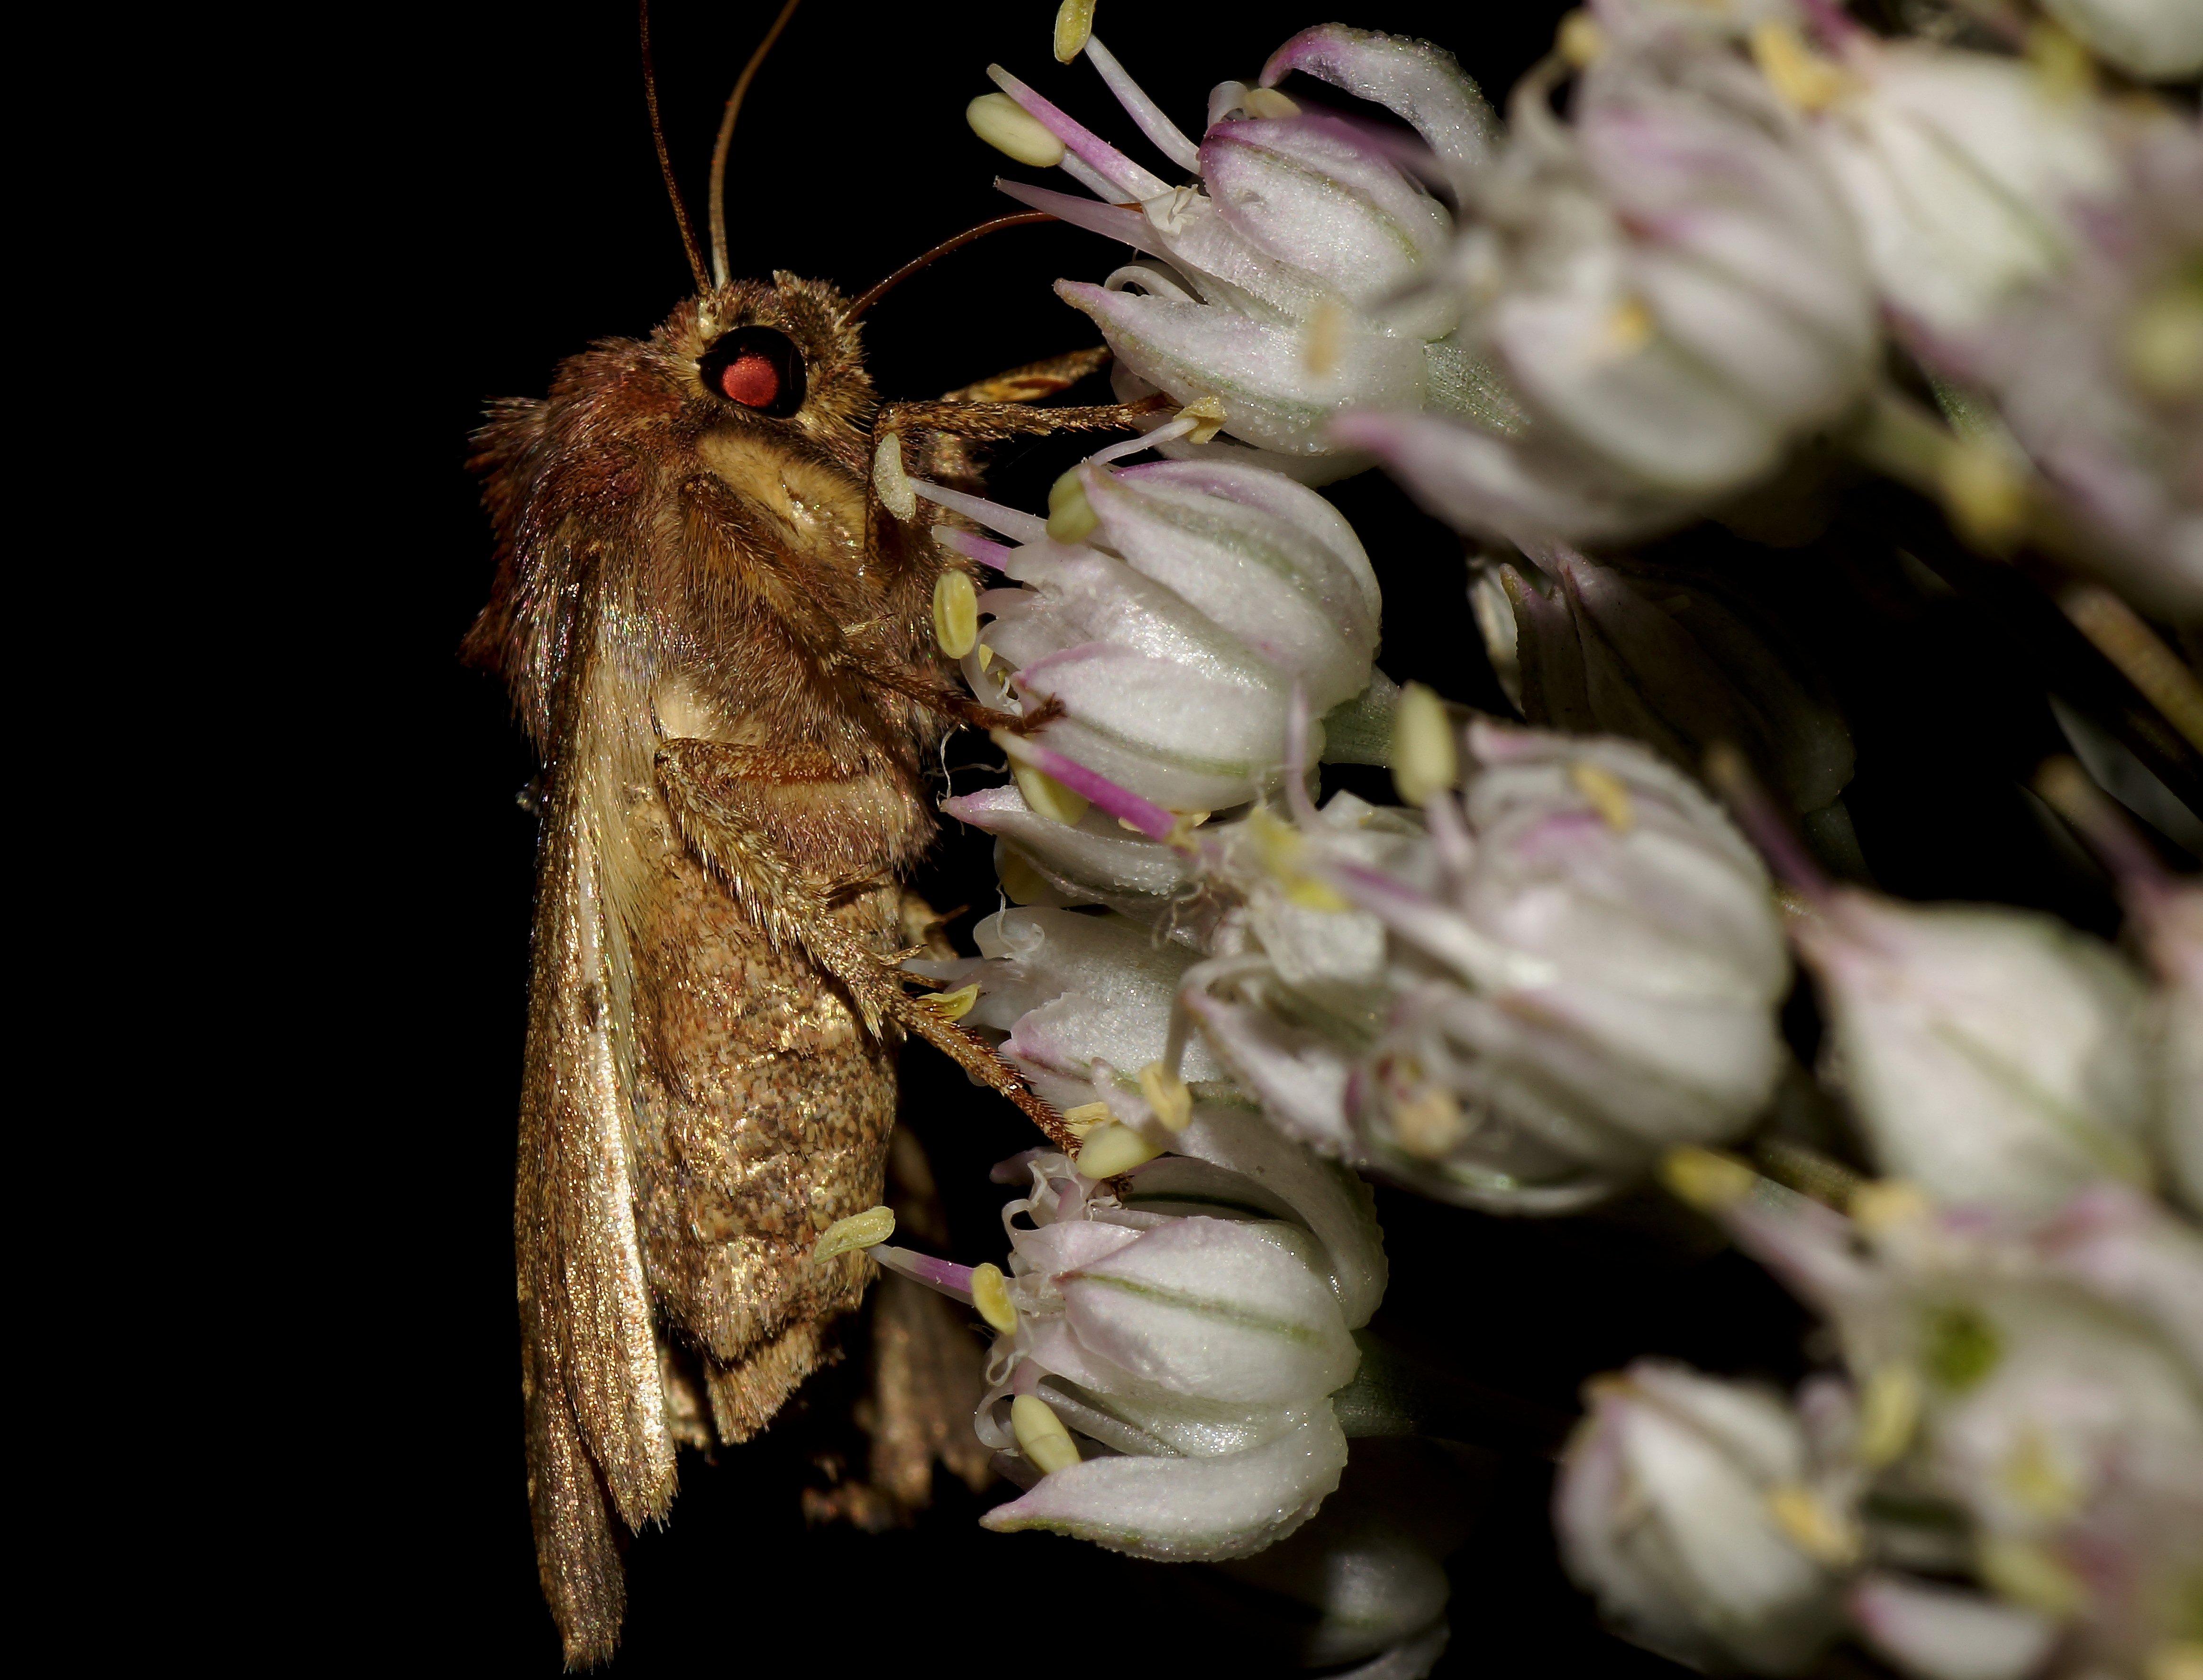
nature, branch, photography, leaf, flower, petal, photo, insect, macro, botany, moth, flora, fauna, invertebrate, close up, cats, animals, bee, naturaleza, gatos, tamron90mmmacro, a77, nectar, g, ggl1, gaby1, xovesphoto, animales, gphoto, xelodegalicia, sonya77v, sonyslta77v, macro photography, arthropod, gabrielcoru a, honey bee, pollinator, membrane winged insect, moths and butterflies